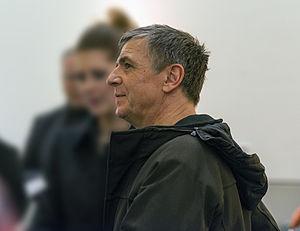
Un photographe est une personne qui réalise des photographies, à l'aide d'un appareil photographique, ou de fournitures photographiques.
La photographie contemporaine regroupe, d'un point de vue chronologique, les images photographiques réalisées des années 1980 à nos jours.